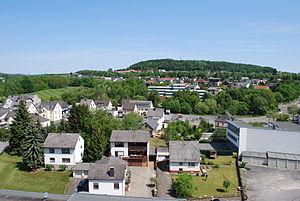
Vue sur la ville basse, depuis Judengasse.